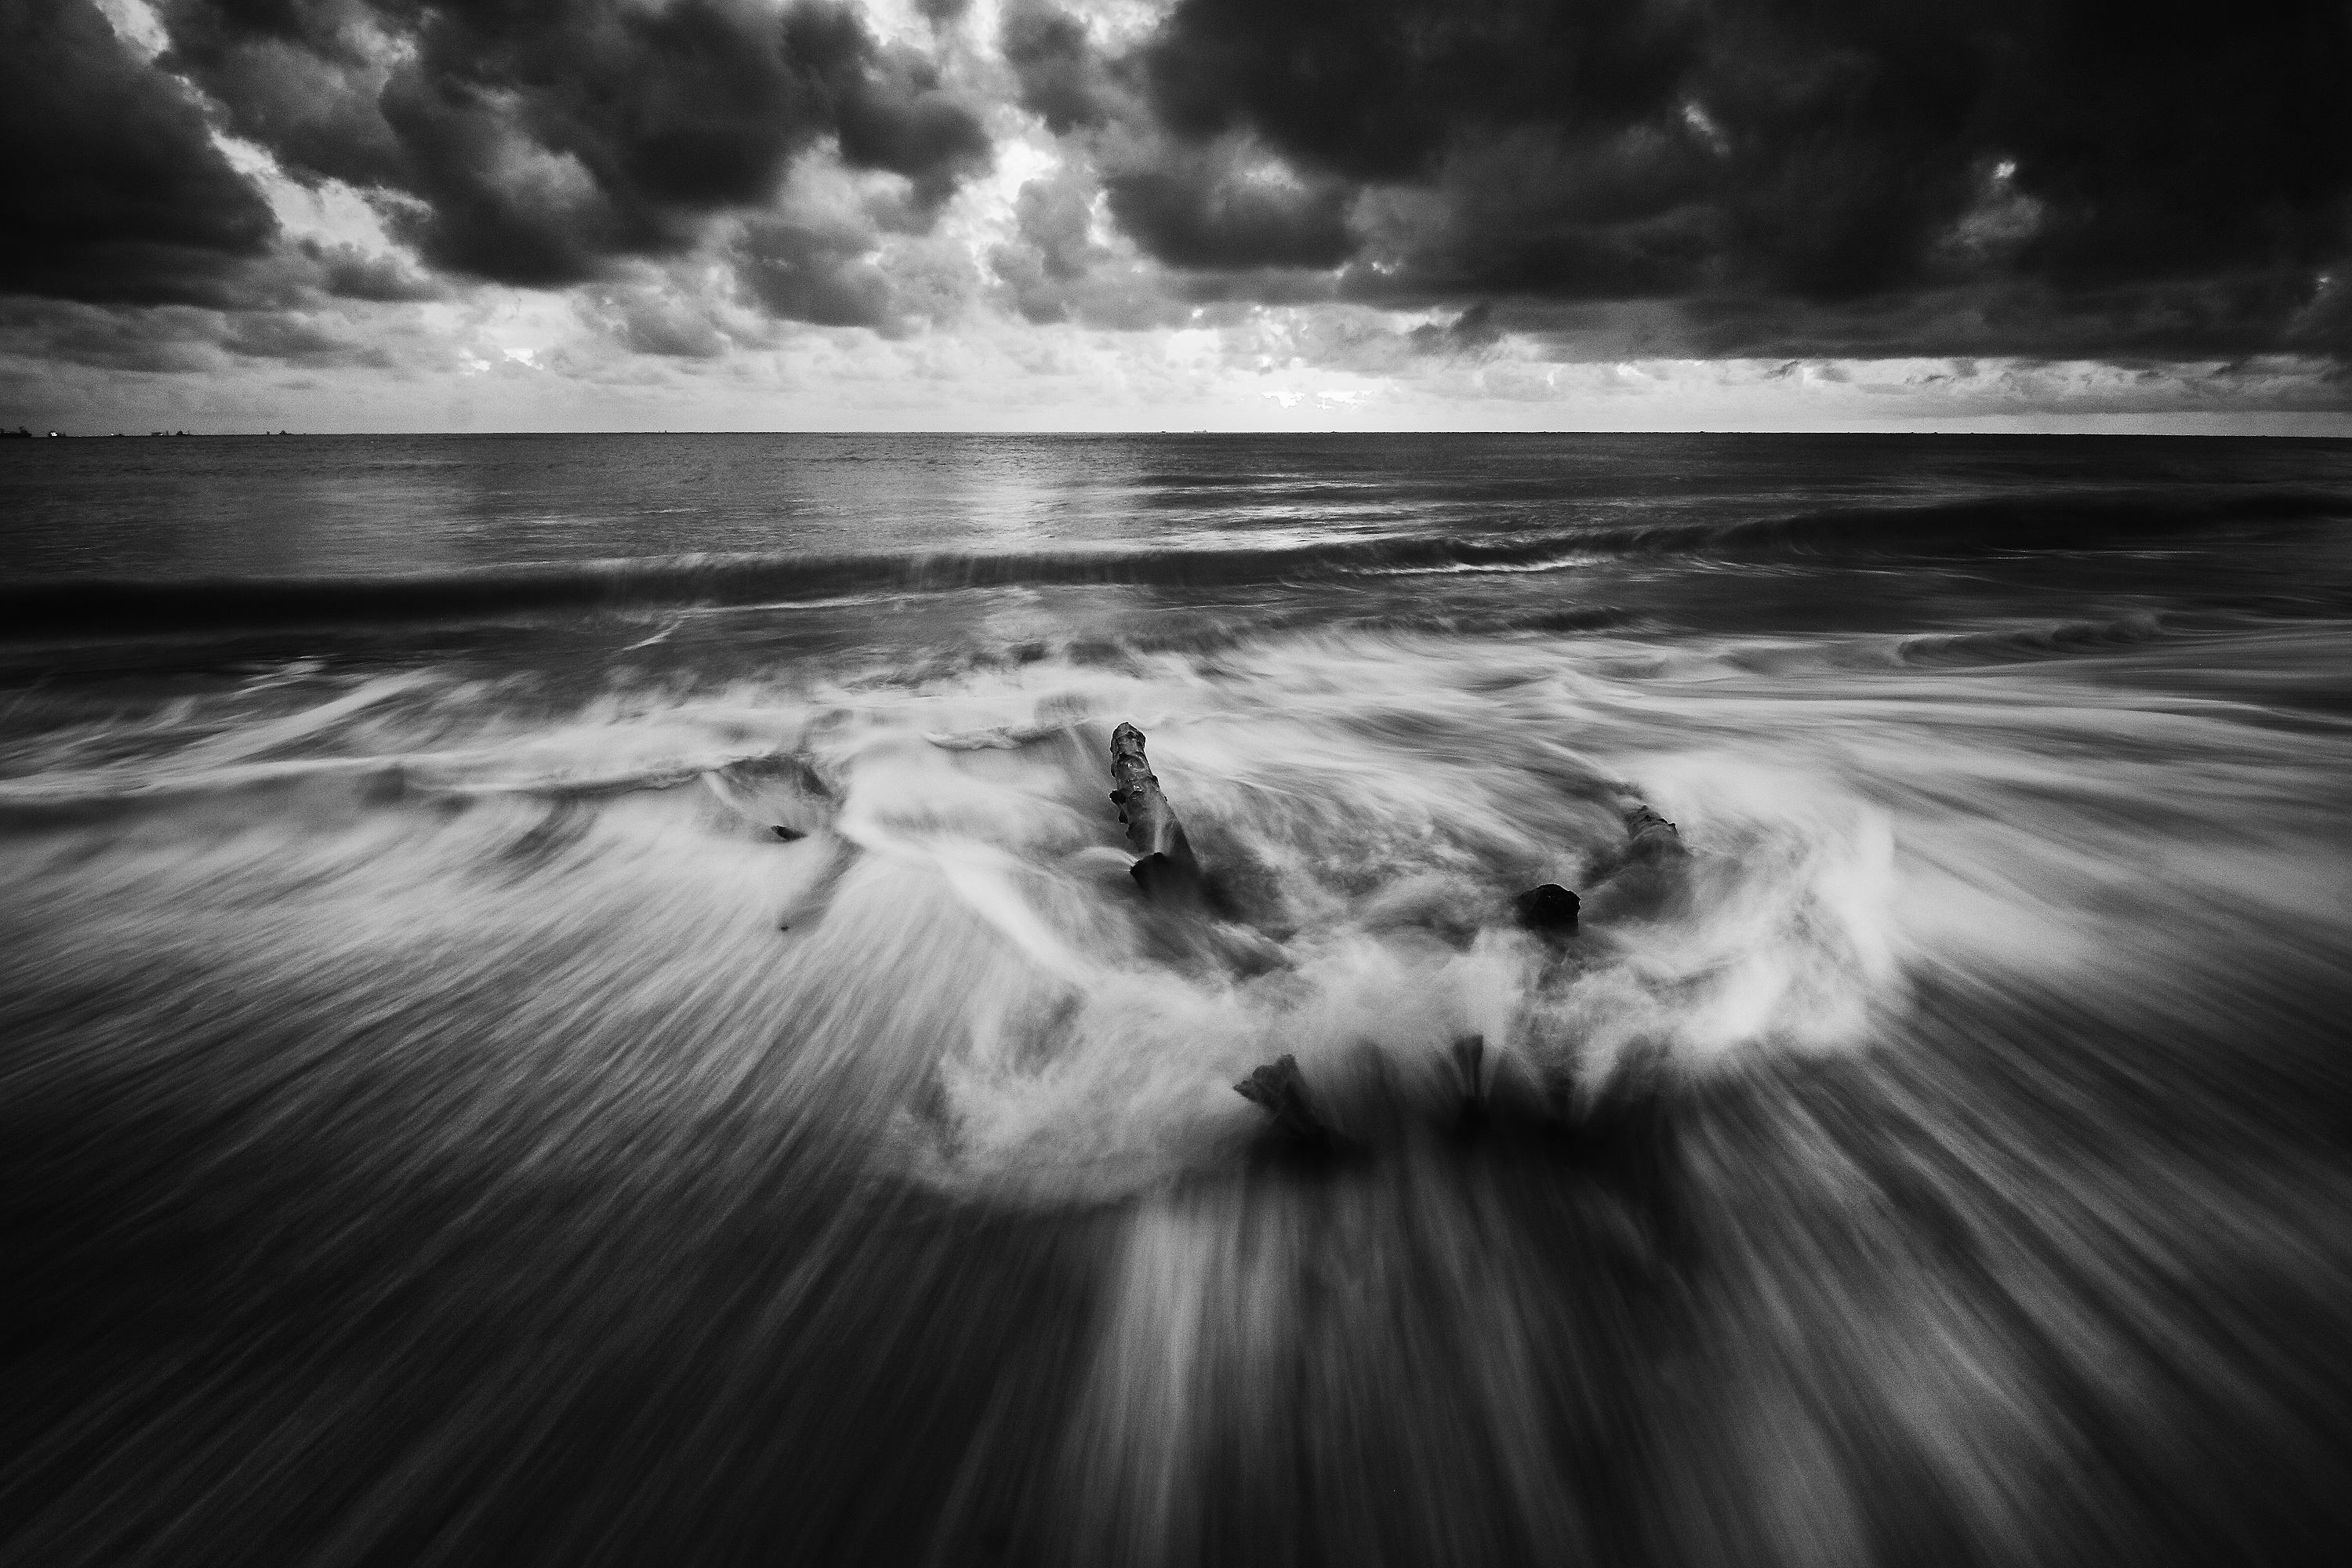
sea, coast, water, ocean, horizon, cloud, black and white, sunrise, white, photography, sunlight, wave, atmosphere, motion, reflection, darkness, black, monochrome, monochrome photography, atmospheric phenomenon, wind wave